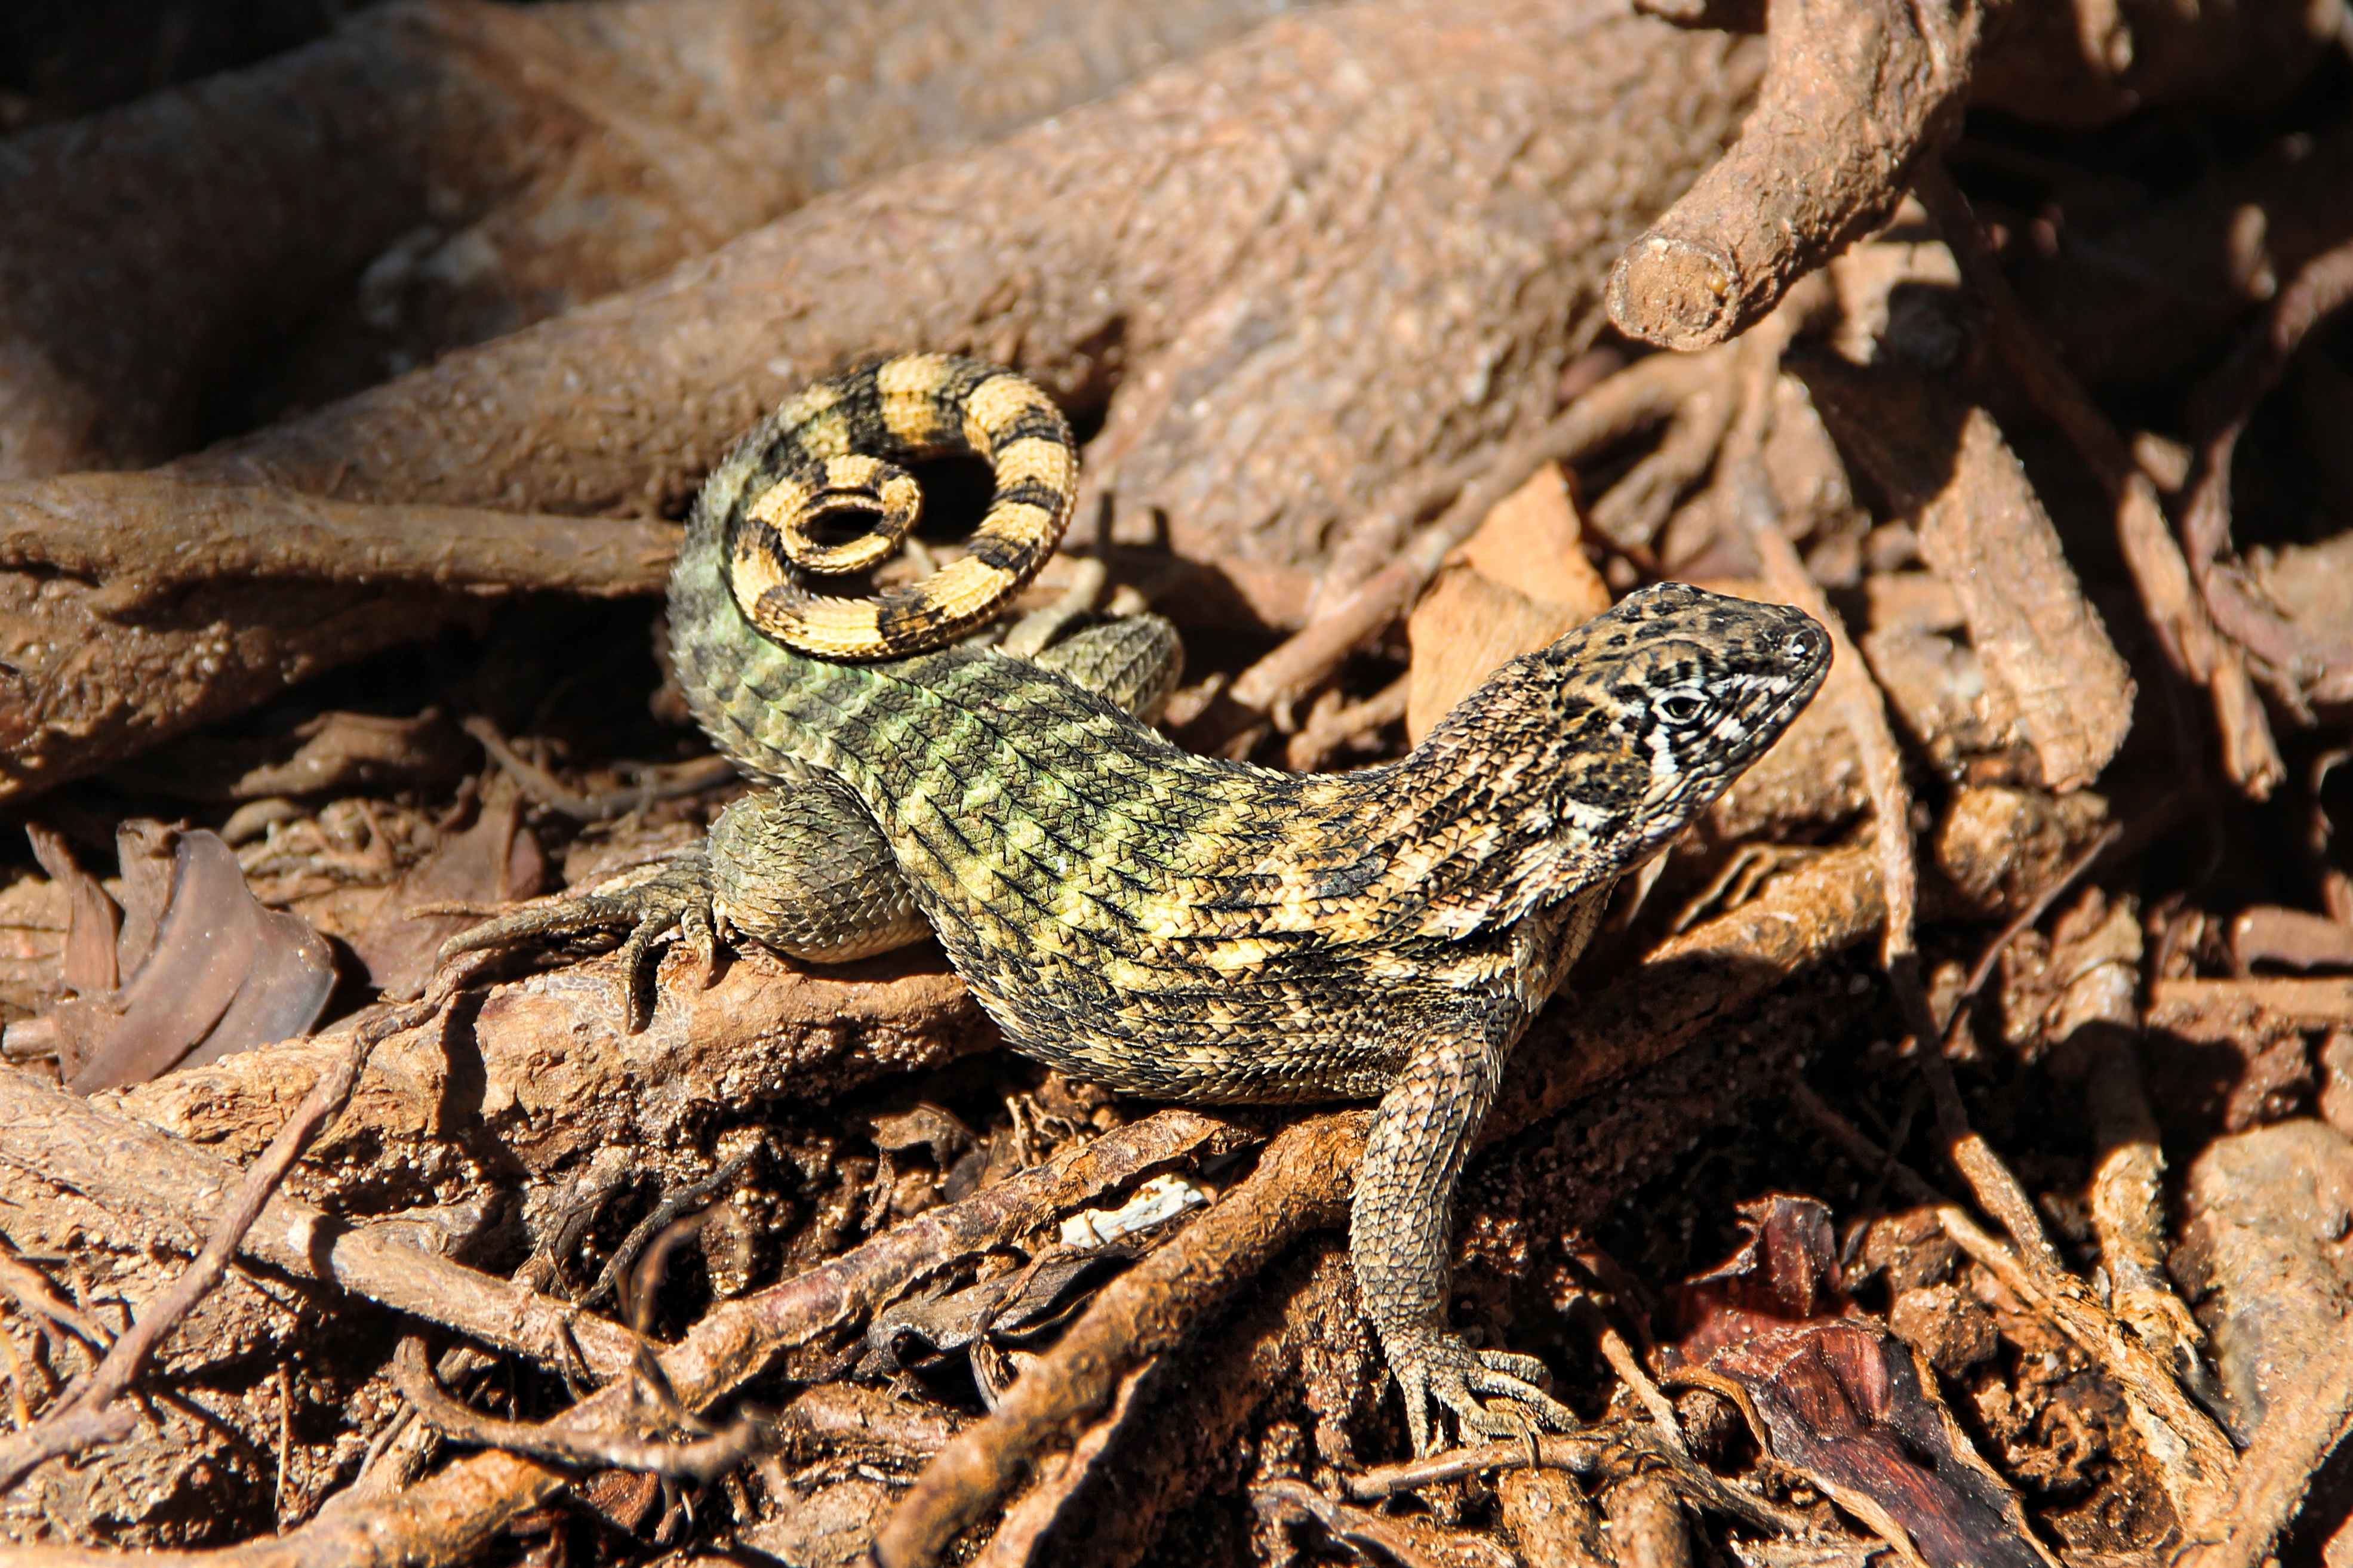
animal, wildlife, pattern, tropical, reptile, fauna, lizard, cuba, tail, snake, vertebrate, caribbean, exotic, serpent, lacerta, viper, agamidae, scaled reptile, lacertidae, hognose snake